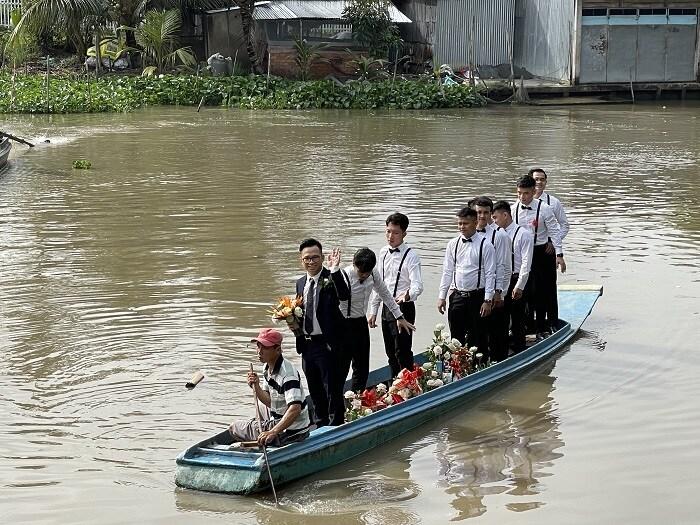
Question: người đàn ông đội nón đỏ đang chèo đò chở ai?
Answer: người đàn ông đội nón đỏ đang chèo đò chở nhà trai đi rước dâu